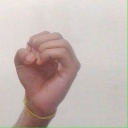
अक्षर: ऊ